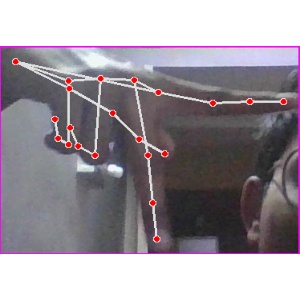
अक्षर: प